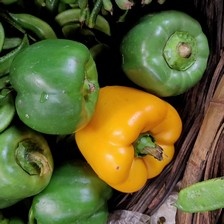
Label: capsicum